Award for Heroism

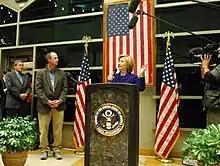
Secretary Hillary Clinton presents the Department of State Award for Heroism to Matthew T. Sherman, November 18, 2009

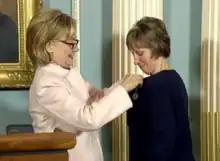
Secretary Clinton pins Award for Heroism on Principal Officer Lynne Tracy

• Diplomatic Security Contractors who responded to a coordinated attack on Camp Sullivan in December 2016, protected a 150 foot gap in the perimeter of the US Embassy Support Center and rescued American's trapped in one of many collapsed buildings.